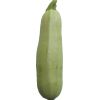
Label: Zucchini 1